South Papua

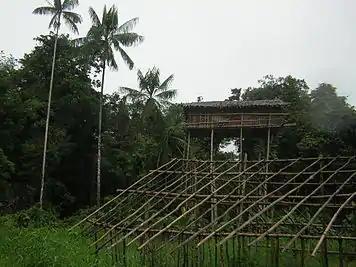
Korowai treehouse in Mappi Regency

Additionally, there is a smaller but unique ecoregion called Trans-Fly savanna and grasslands which are part of Wasur National Park, a Ramsar wetland of international importance. This ecoregion consists of swamp forest, coastal forest, and vast savanna that are flooded at various times, creating a wetland area with massive biodiversity like agile wallaby, mound-building termites or "musamus", and the bird of paradise. This wetland also attracts migratory bird for example magpie goose from Australia, also known locally as "Boha Wasur".